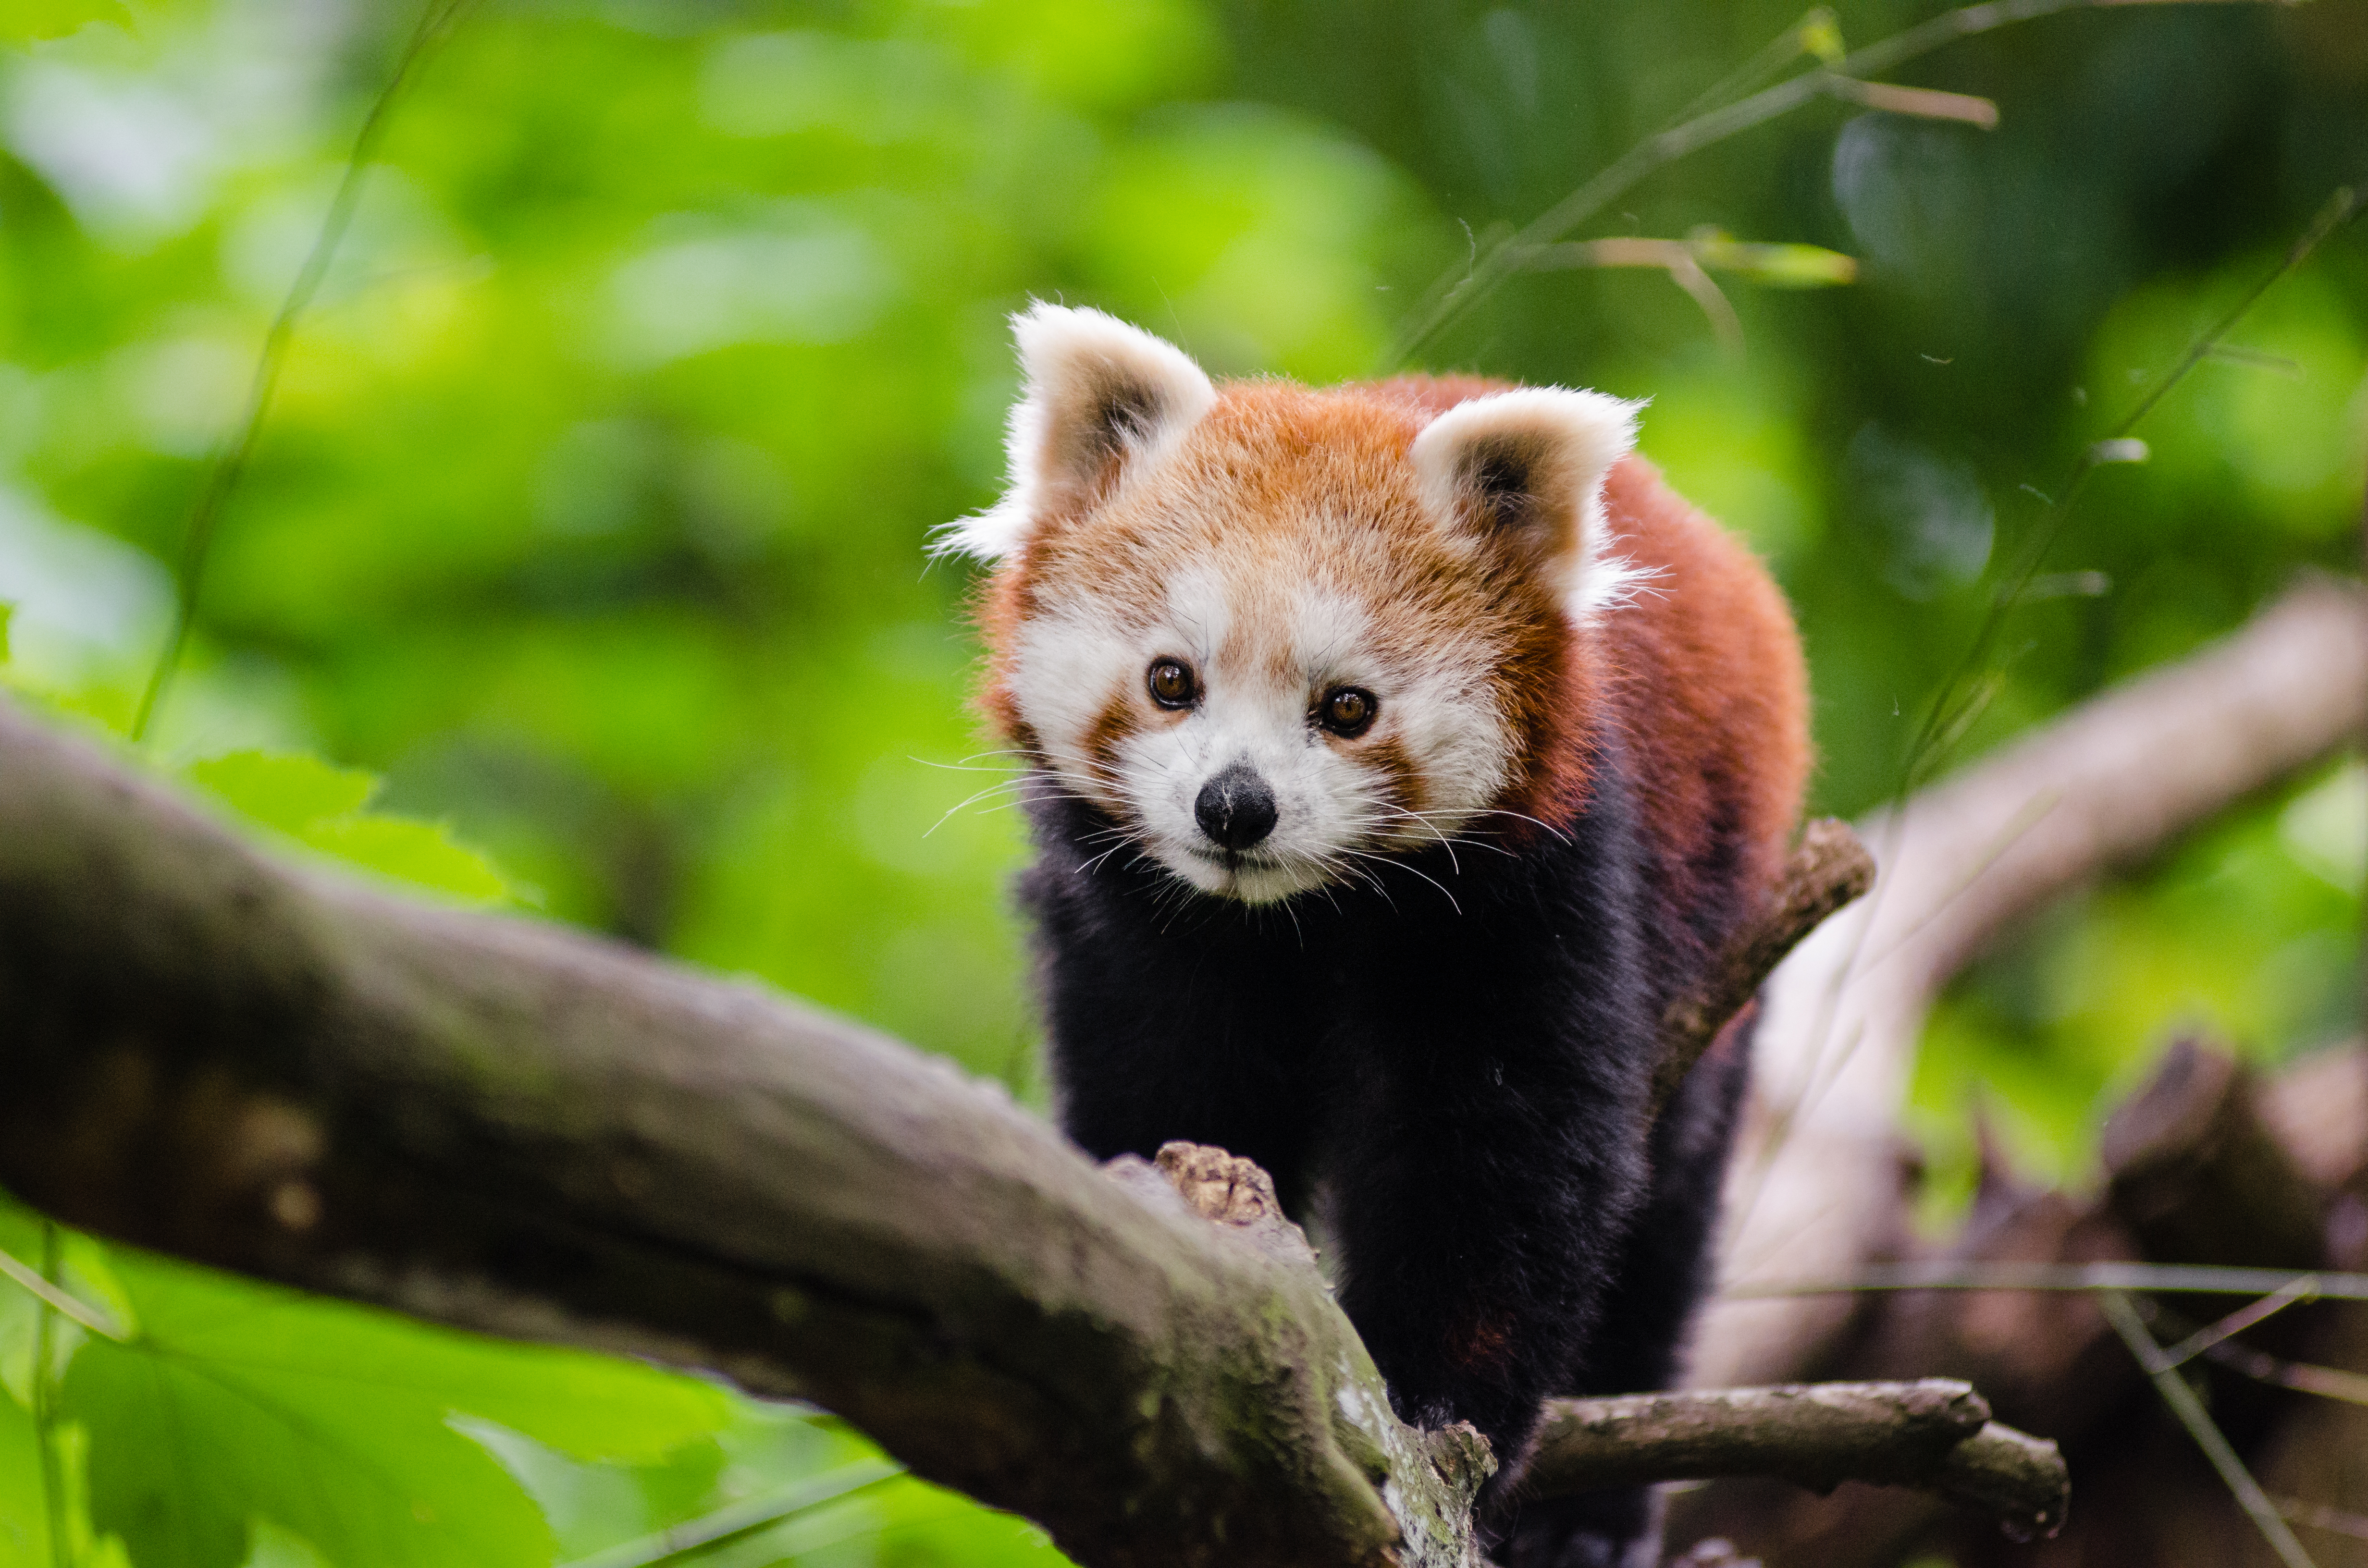
bokeh, animal, wildlife, zoo, red, mammal, fauna, red panda, panda, endangered, vertebrate, germany